Andrew Newman House

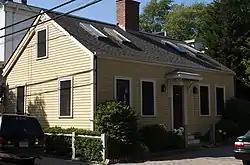

The Andrew Newman House is a historic house in Cambridge, Massachusetts. It is a -story wood-frame structure, five bays wide, with a central chimney and an entrance sheltered by an enclosed vestibule. Built in 1823, this single story wood-frame house is one of the oldest houses in the Cambridgeport area of the city. The house is also unusual for its construction date, since it is a Georgian style Cape house, as opposed to the then-prevalent Federal style. Its first owner was a ropemaker.